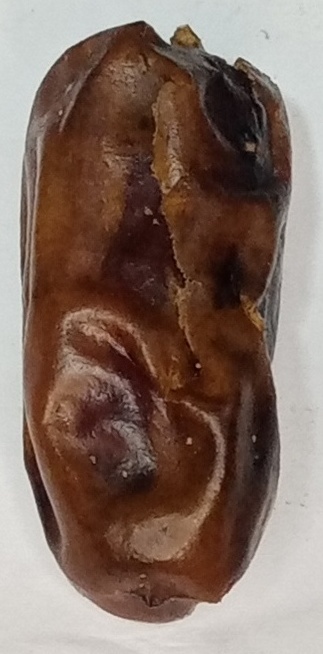
Variety: gajar
Size: medium
Grade: grade-3